The Children's Museum of Indianapolis

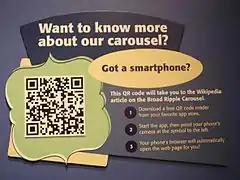
Label using a QRpedia code to direct visitors to the Wikipedia article Broad Ripple Park Carousel

In 2008, the institution had revenue of $26.37 million and expenses of $26.369 million, with over half its income being supplied by the museum's endowment. The facility had more than one million visitors in 2008. Field trips from 775 schools brought more than 83,000 students to the museum during 2008. In 2010, the museum had 400 part and full-time employees. Additionally, 1,500 individuals contribute over 65,000 hours of volunteer work annually.